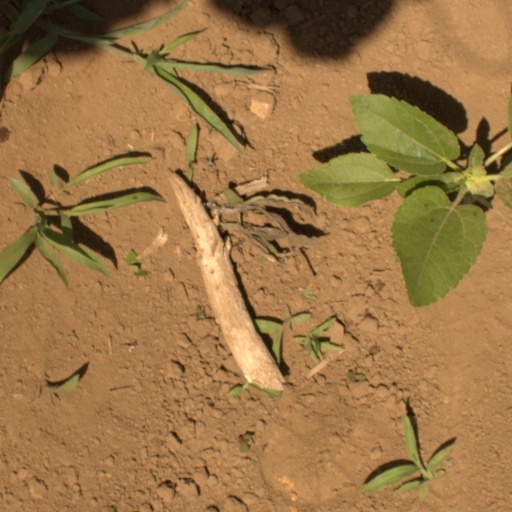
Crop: Jerusalem artichoke